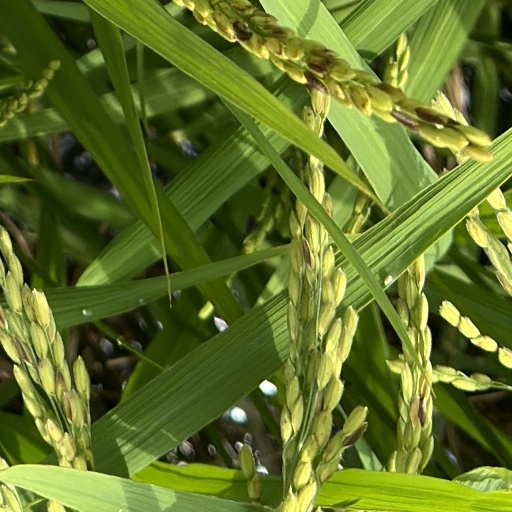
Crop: rice